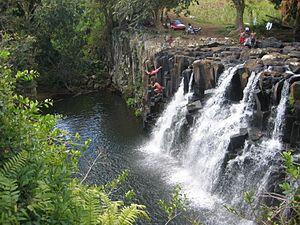
Le Rochester Falls à l'île maurice